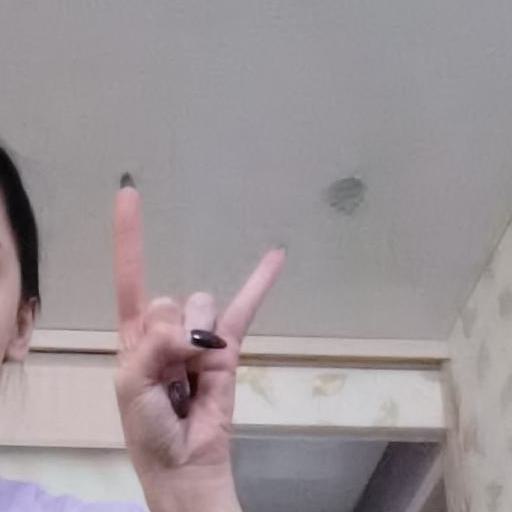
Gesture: rock